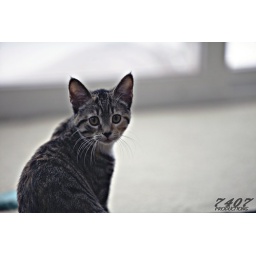
My kitten at my parent's house over winter break.